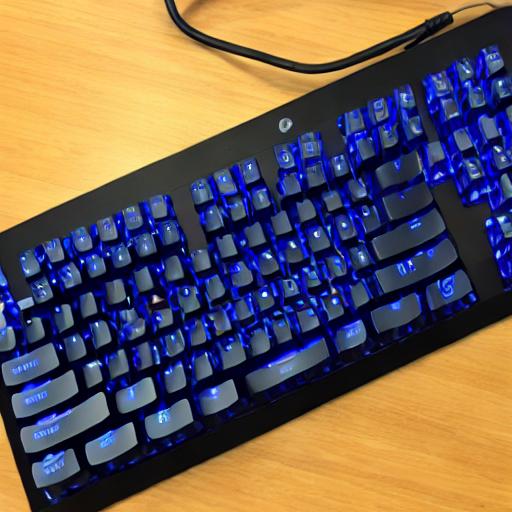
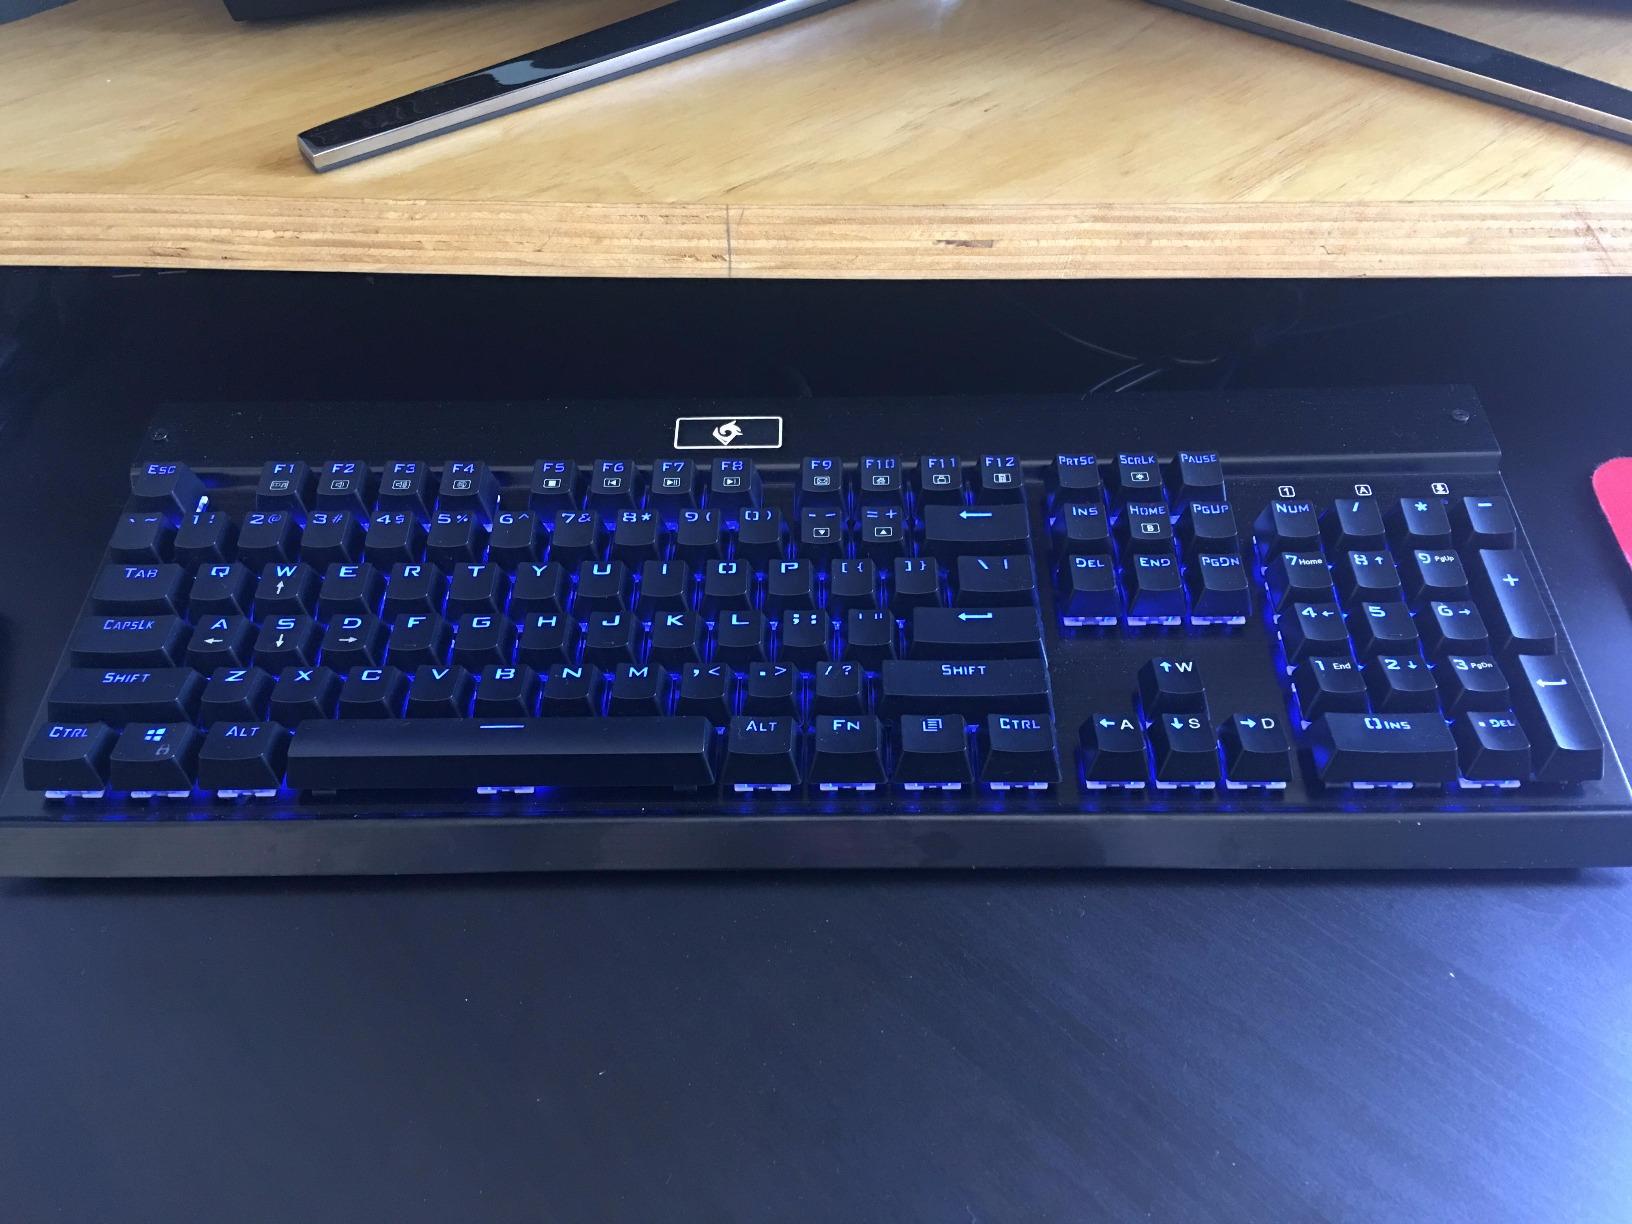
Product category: keyboard
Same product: no